Ken Casanega

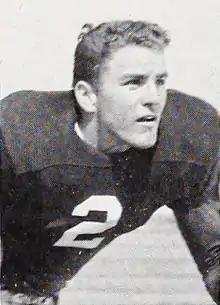
Casanega pictured in "The Last Roundup" 1942, Santa Clara yearbook

Kenneth Thomas Casanega (February 18, 1921 – October 10, 2021) was an American professional football player who was a quarterback for two seasons with the San Francisco 49ers of the All-America Football Conference (AAFC). He played college football at Santa Clara University, having previously attended Castlemont High School in Oakland, California. He later was a school administrator.